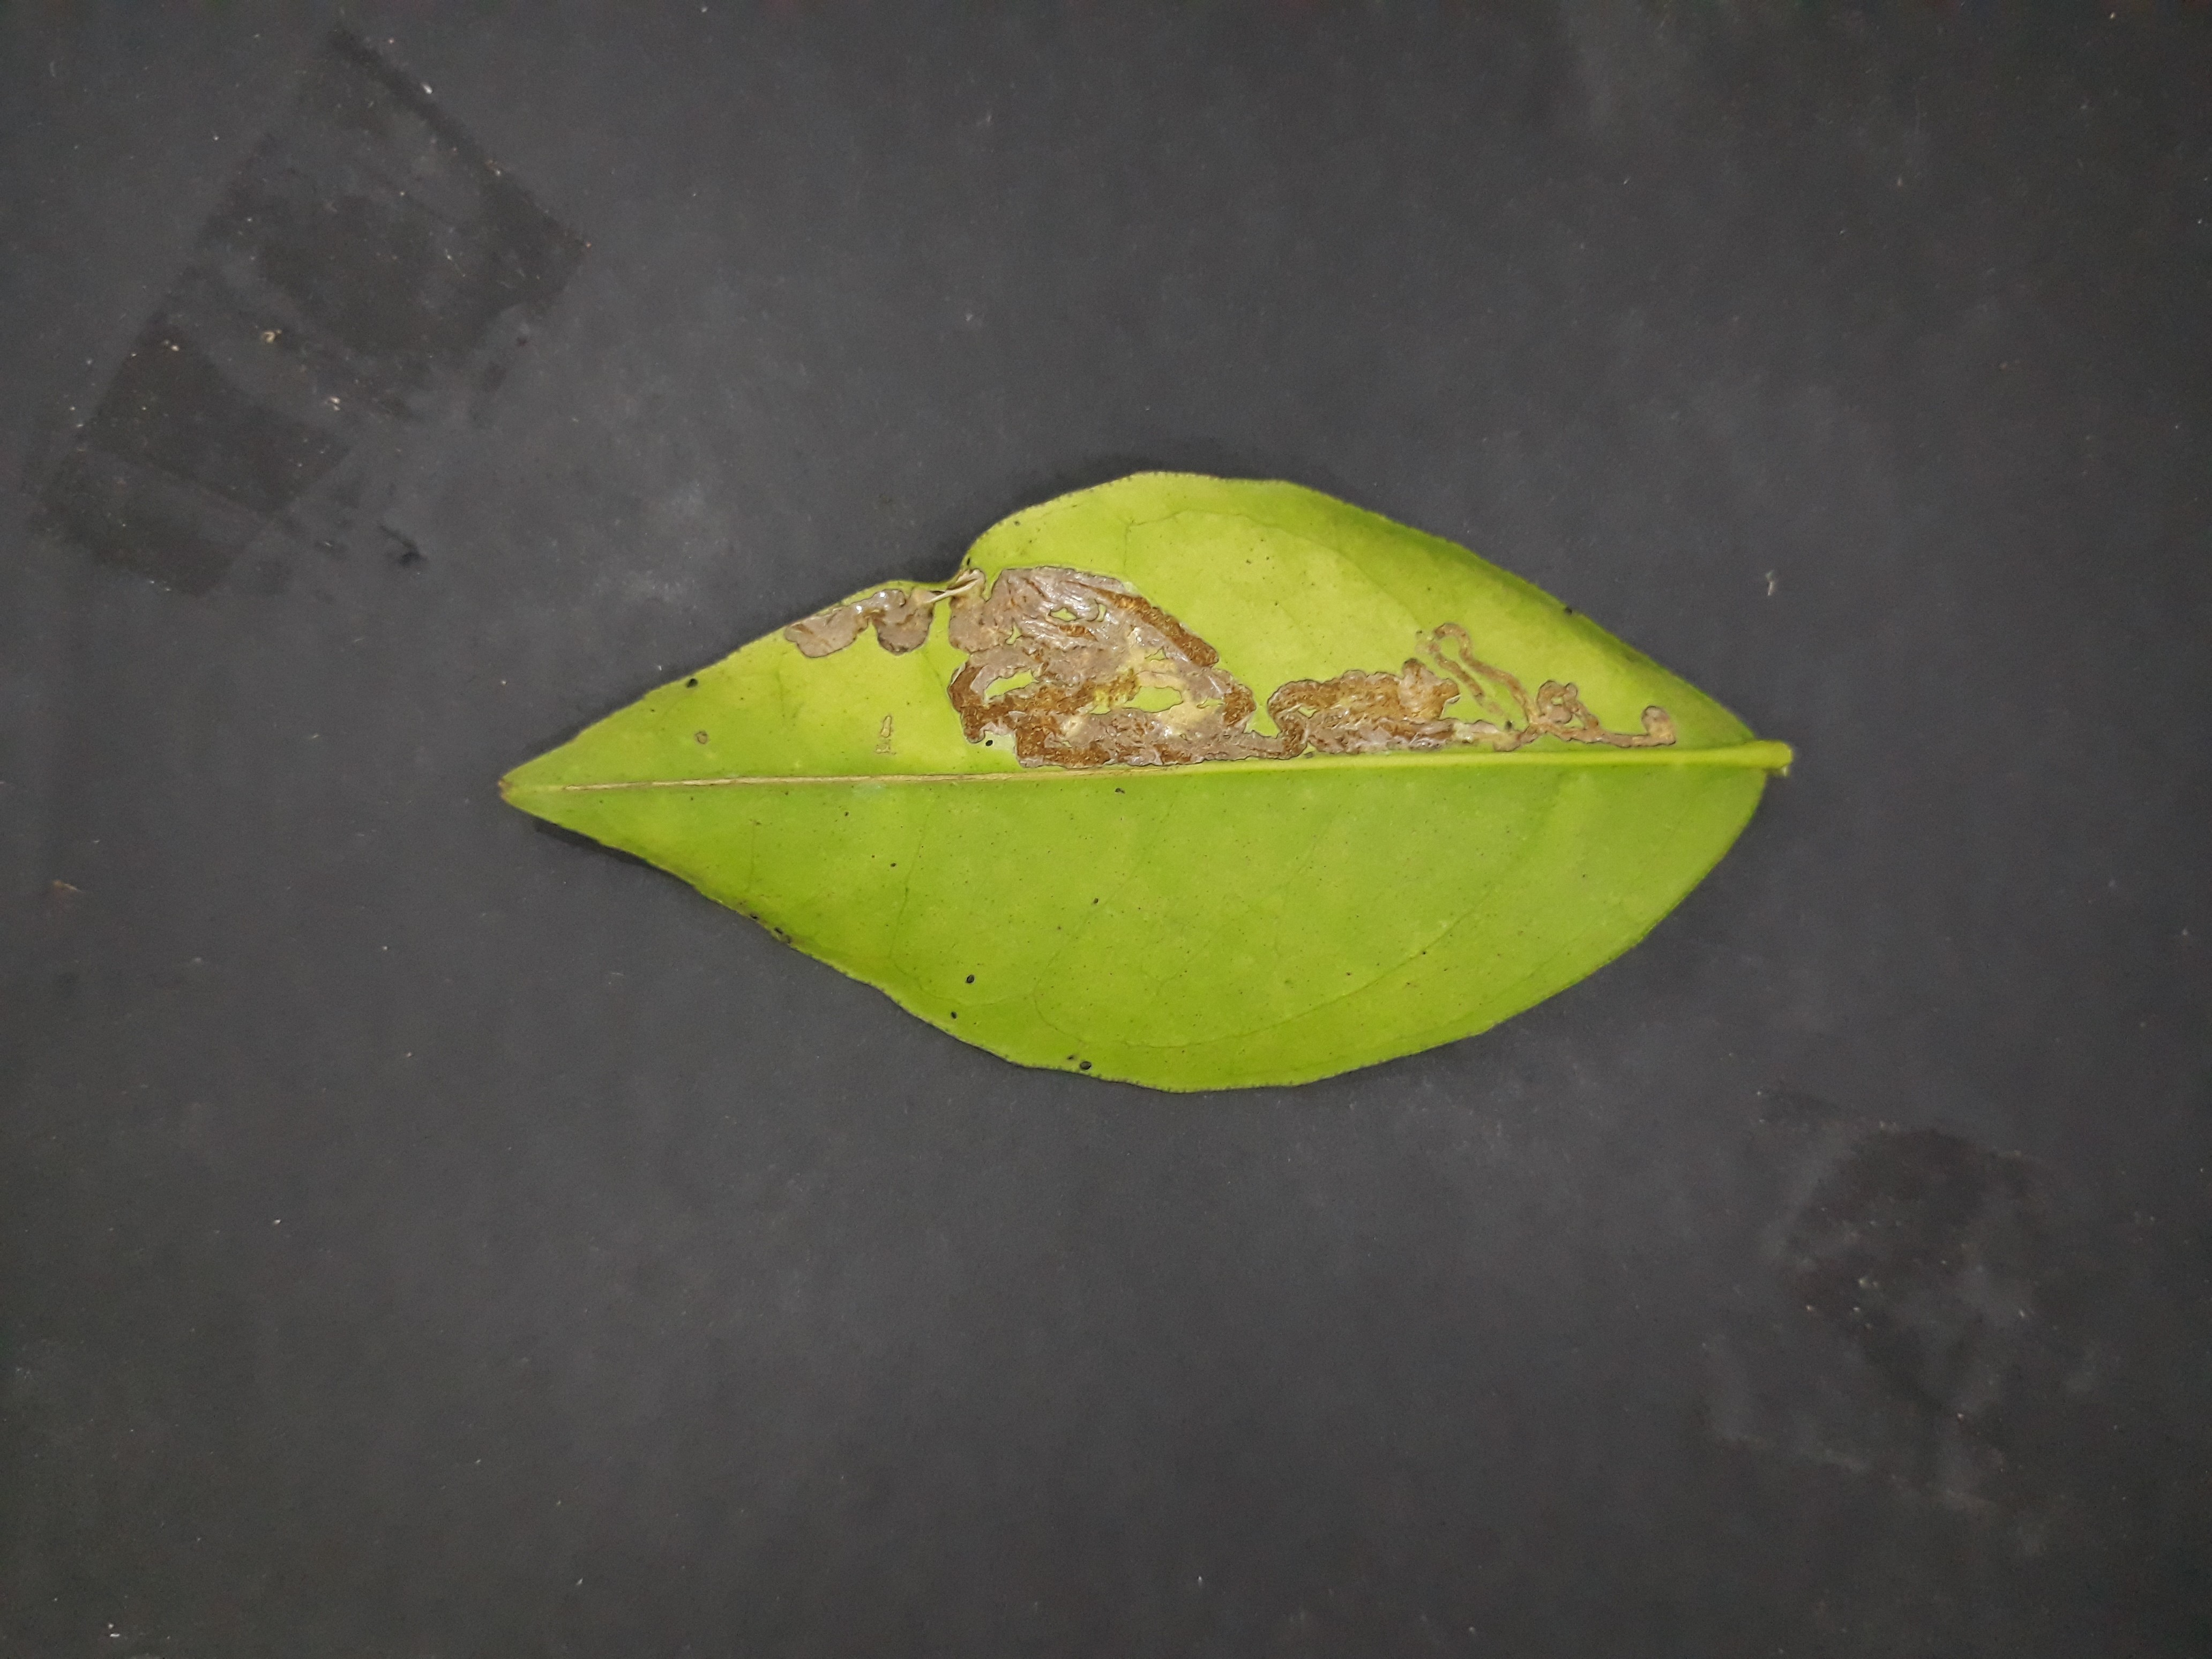
Label: Citrus_leafminer